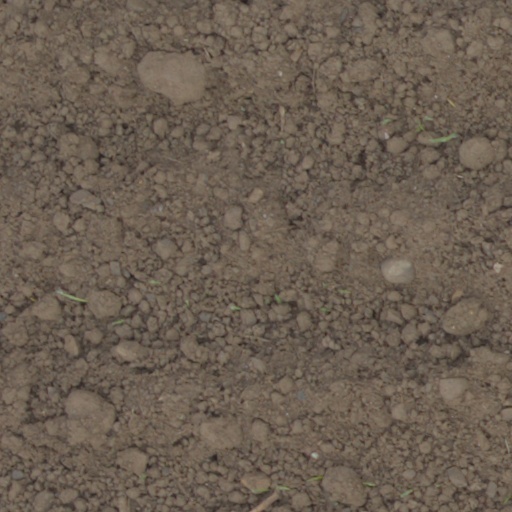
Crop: wheat